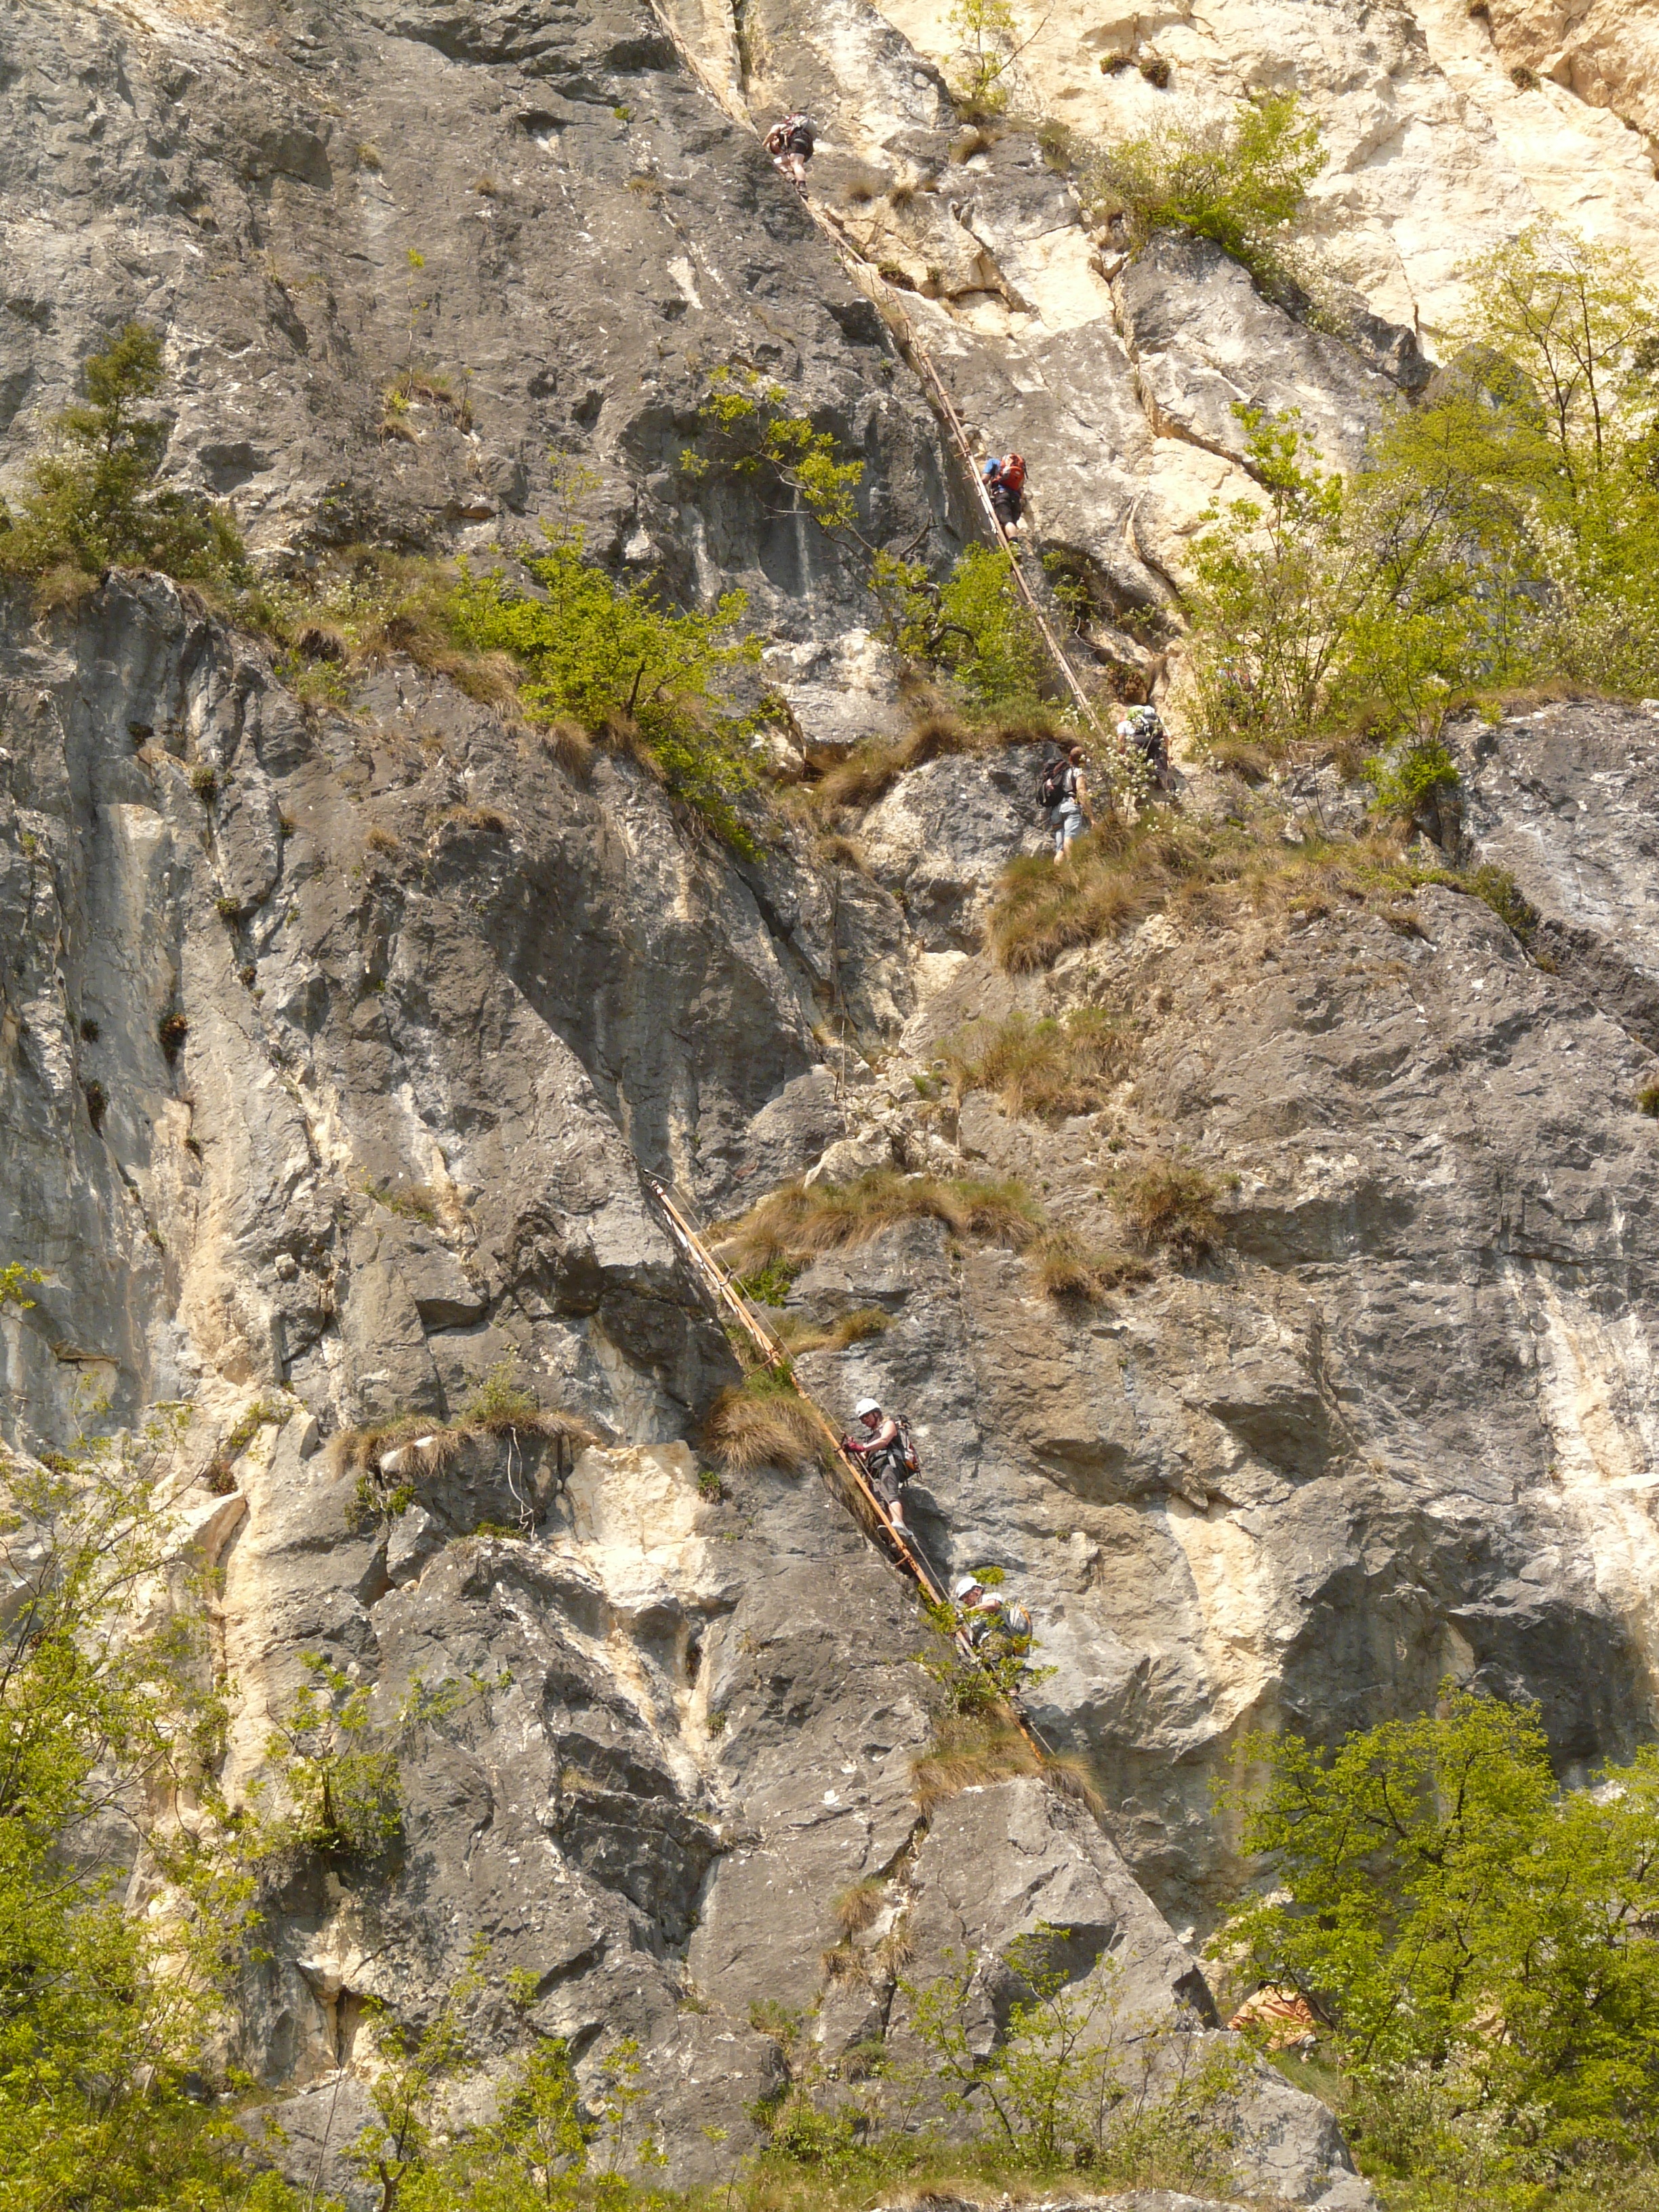
rock, walking, mountain, hiking, trail, adventure, valley, mountain range, narrow, recreation, cliff, hike, italy, alpine, climbing, climber, steep, canyon, terrain, ridge, climb, exposed, garda, mountaineering, geology, sports, ravine, wadi, bedrock, ladders, mountain pass, bergtour, wire rope, migratory goal, climbing platform system, rock ribbon, via dell amicizia, cima sat, leiterweg, head klettersteig, outdoor recreation, geological phenomenon, sport climbing